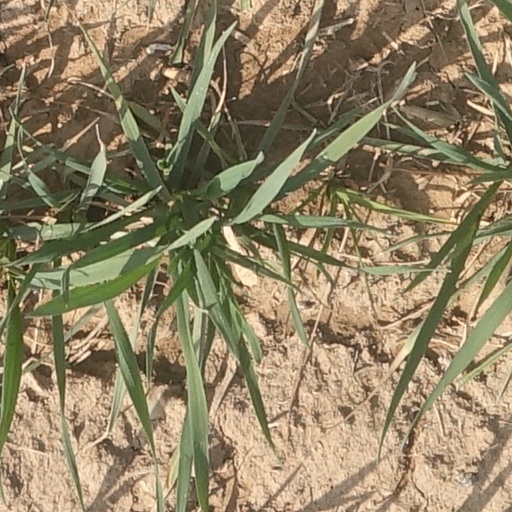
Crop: wheat